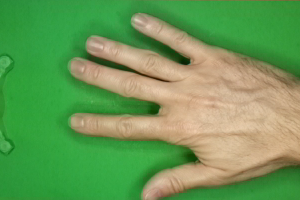
Label: paper